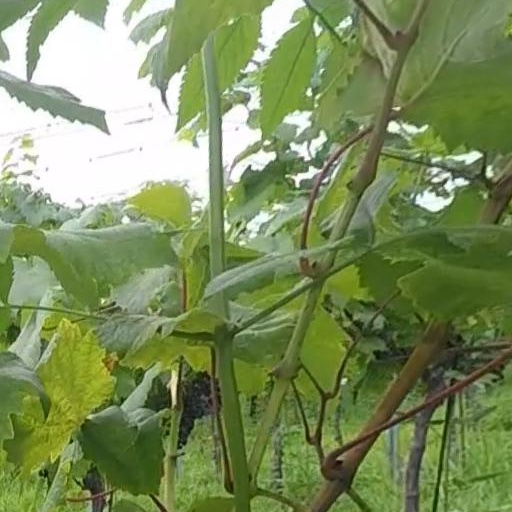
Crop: grape